Chieftain (tank)

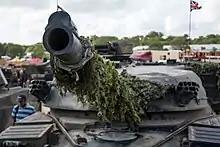
Detail of the 120 mm L11A5 rifled gun

The Leyland L60 engine is a two-stroke opposed piston design intended for multi-fuel use so that it could run on whatever fuel was available. In practice the engine did not deliver the expected power and was unreliable, estimated to have a 90% breakdown rate but improvements were introduced to address this. Primary problems included cylinder liner failure, fan drive problems and perpetual leaks due to vibration and badly routed pipework. However, as the engine power improved the tank itself became heavier.